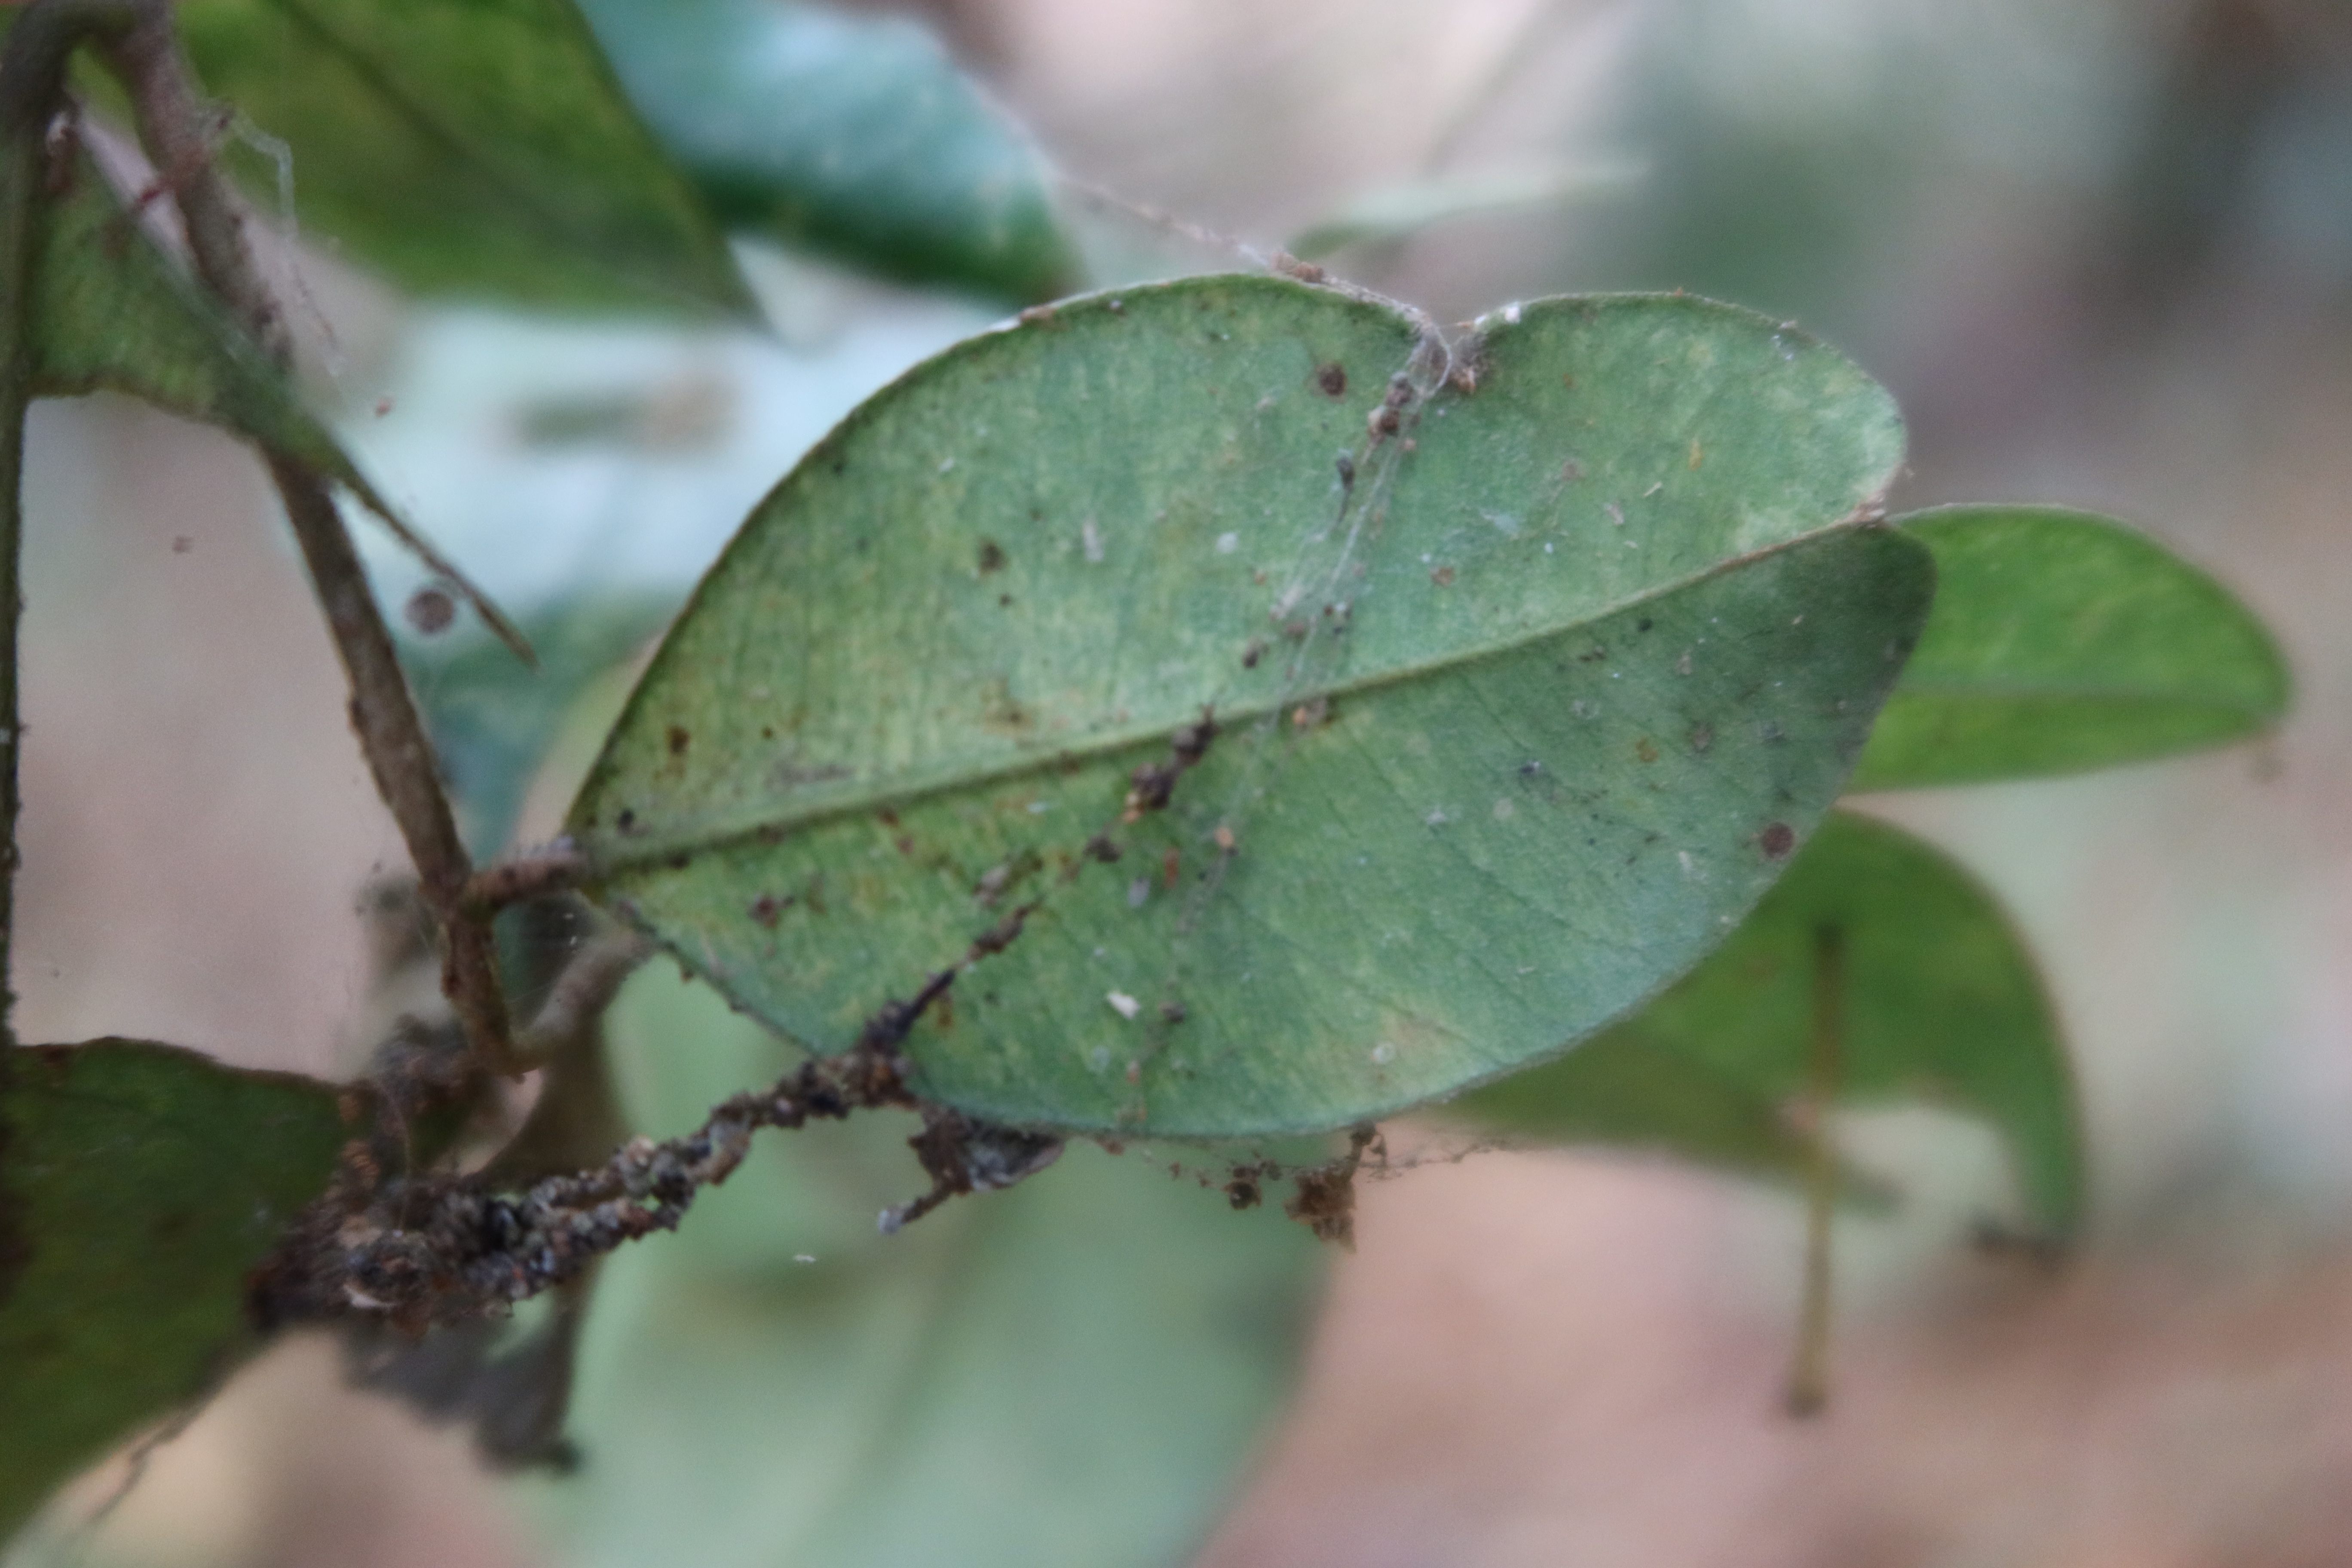
Label: Spiders